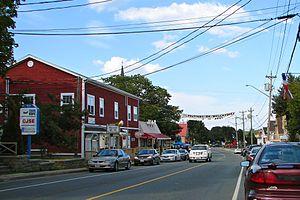
Bouctouche est une ville canadienne du comté de Kent, au sud-est du Nouveau-Brunswick.